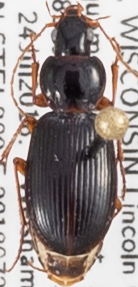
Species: Synuchus impunctatus
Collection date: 2018-07-24
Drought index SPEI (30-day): -0.71
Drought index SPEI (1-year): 0.17
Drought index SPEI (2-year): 2.09